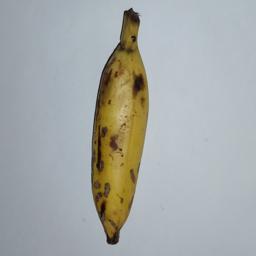
Banana variety: Champa Kola